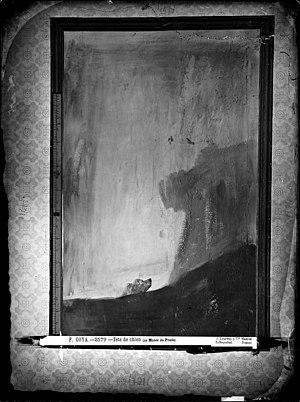
Francisco José de Goya y Lucientes, dit Francisco de Goya, né le 30 mars 1746 à Fuendetodos, près de Saragosse, et mort le 16 avril 1828 à Bordeaux, en France, est un peintre et graveur espagnol. Son œuvre inclut des peintures de chevalet, des peintures murales, des gravures et des dessins. Il introduisit plusieurs ruptures stylistiques qui initièrent le romantisme et annoncèrent le début de la peinture contemporaine. L’art goyesque est considéré comme précurseur des avant-gardes picturales du XXᵉ siècle.